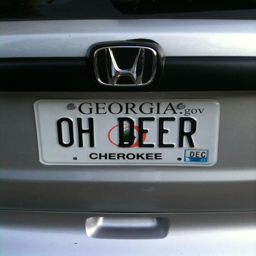
this was the license plate of a friend 's new car after hers was totaled when a deer jumped through her front windshield .